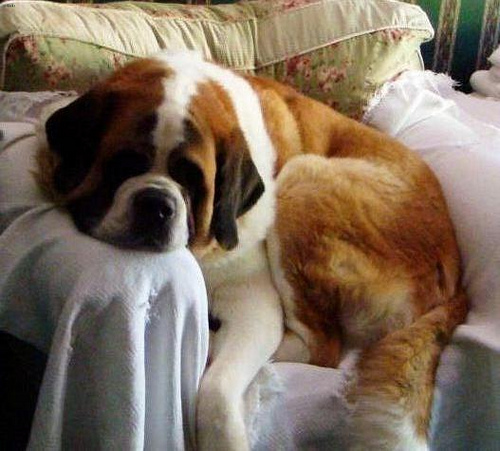
Animal: dog
Breed: saint_bernard